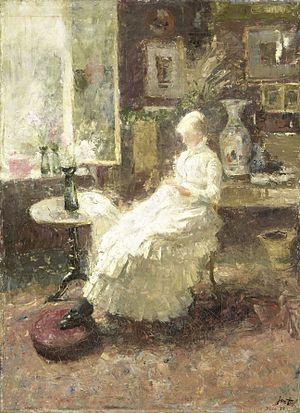
Jan Theodoor Toorop, né le 20 décembre 1858 à Purworejo et mort le 3 mars 1928 à La Haye, est un peintre néerlandais dont le travail comble le fossé entre le symbolisme pictural et l'Art nouveau.